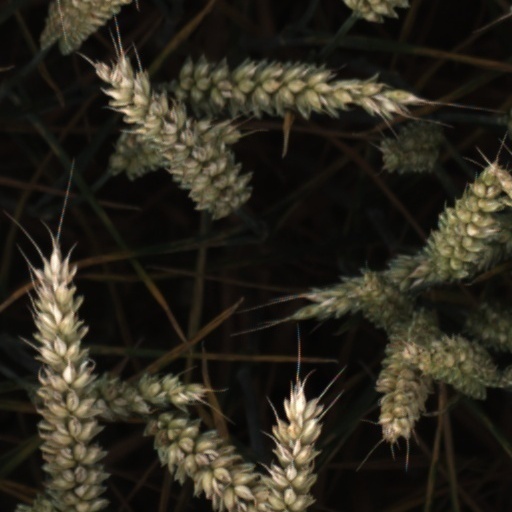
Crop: wheat